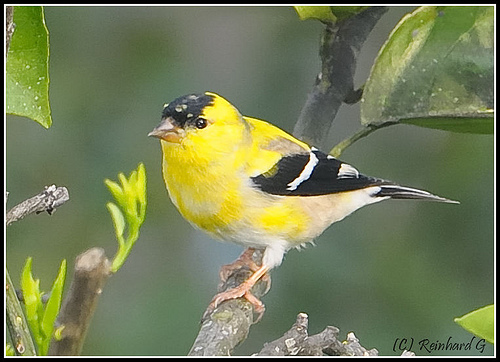
this bird has a black crown and tiny beak. the breast, throat, and nape are yellow. the wings are black with white wingbars.
this small bird has a yellow nape and chest, black and white striped wings, and a short bill.
this is a yellow bird with a black wing and a black crown on its head.
a small yellow bird with black and white on its wings
this small bird has a bill that is small compared to its head, black on top of its head, yellow and white and grey on it's body, pinkish feet and black and white plumage on its back.
this bird has wings that are black and has a yellow bodya bird with white belly, yellow breast and black crown, the bill is short and pointed
this tiny, colorful bird has bright yellow along the throat, breast and belly, a black and white crown, and black wings with white wingbars.
this small bird has a yellow head, breast, back and sides, black wings with white wingbars and a black crown.
this bird has an all yellow body with black tipped wings and a black tail, its crown is also black.
Species: American Goldfinch